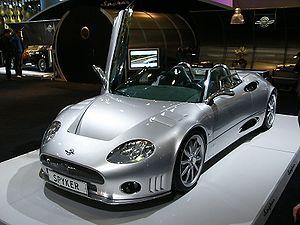
La Spyker C8 est une gamme de supercars construite par Spyker Cars depuis 2001. Elle représente le modèle principal de Spyker. On peut la comparer à la Gallardo chez Lamborghini ou la F430 chez Ferrari.